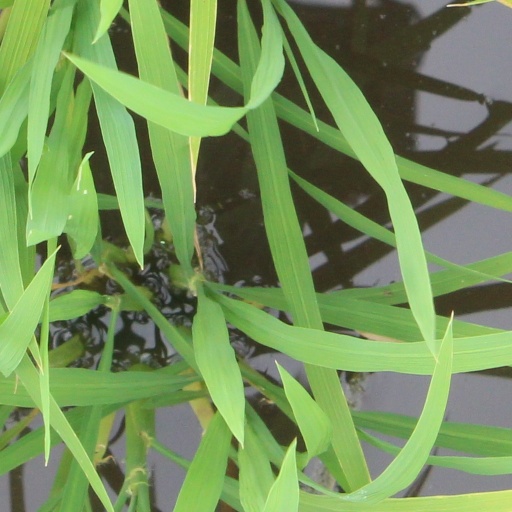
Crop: rice